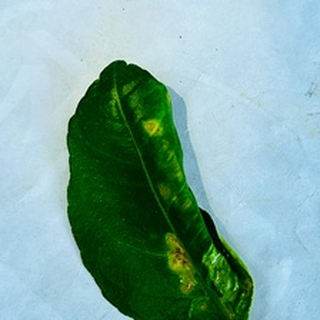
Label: lemon_anthracnose